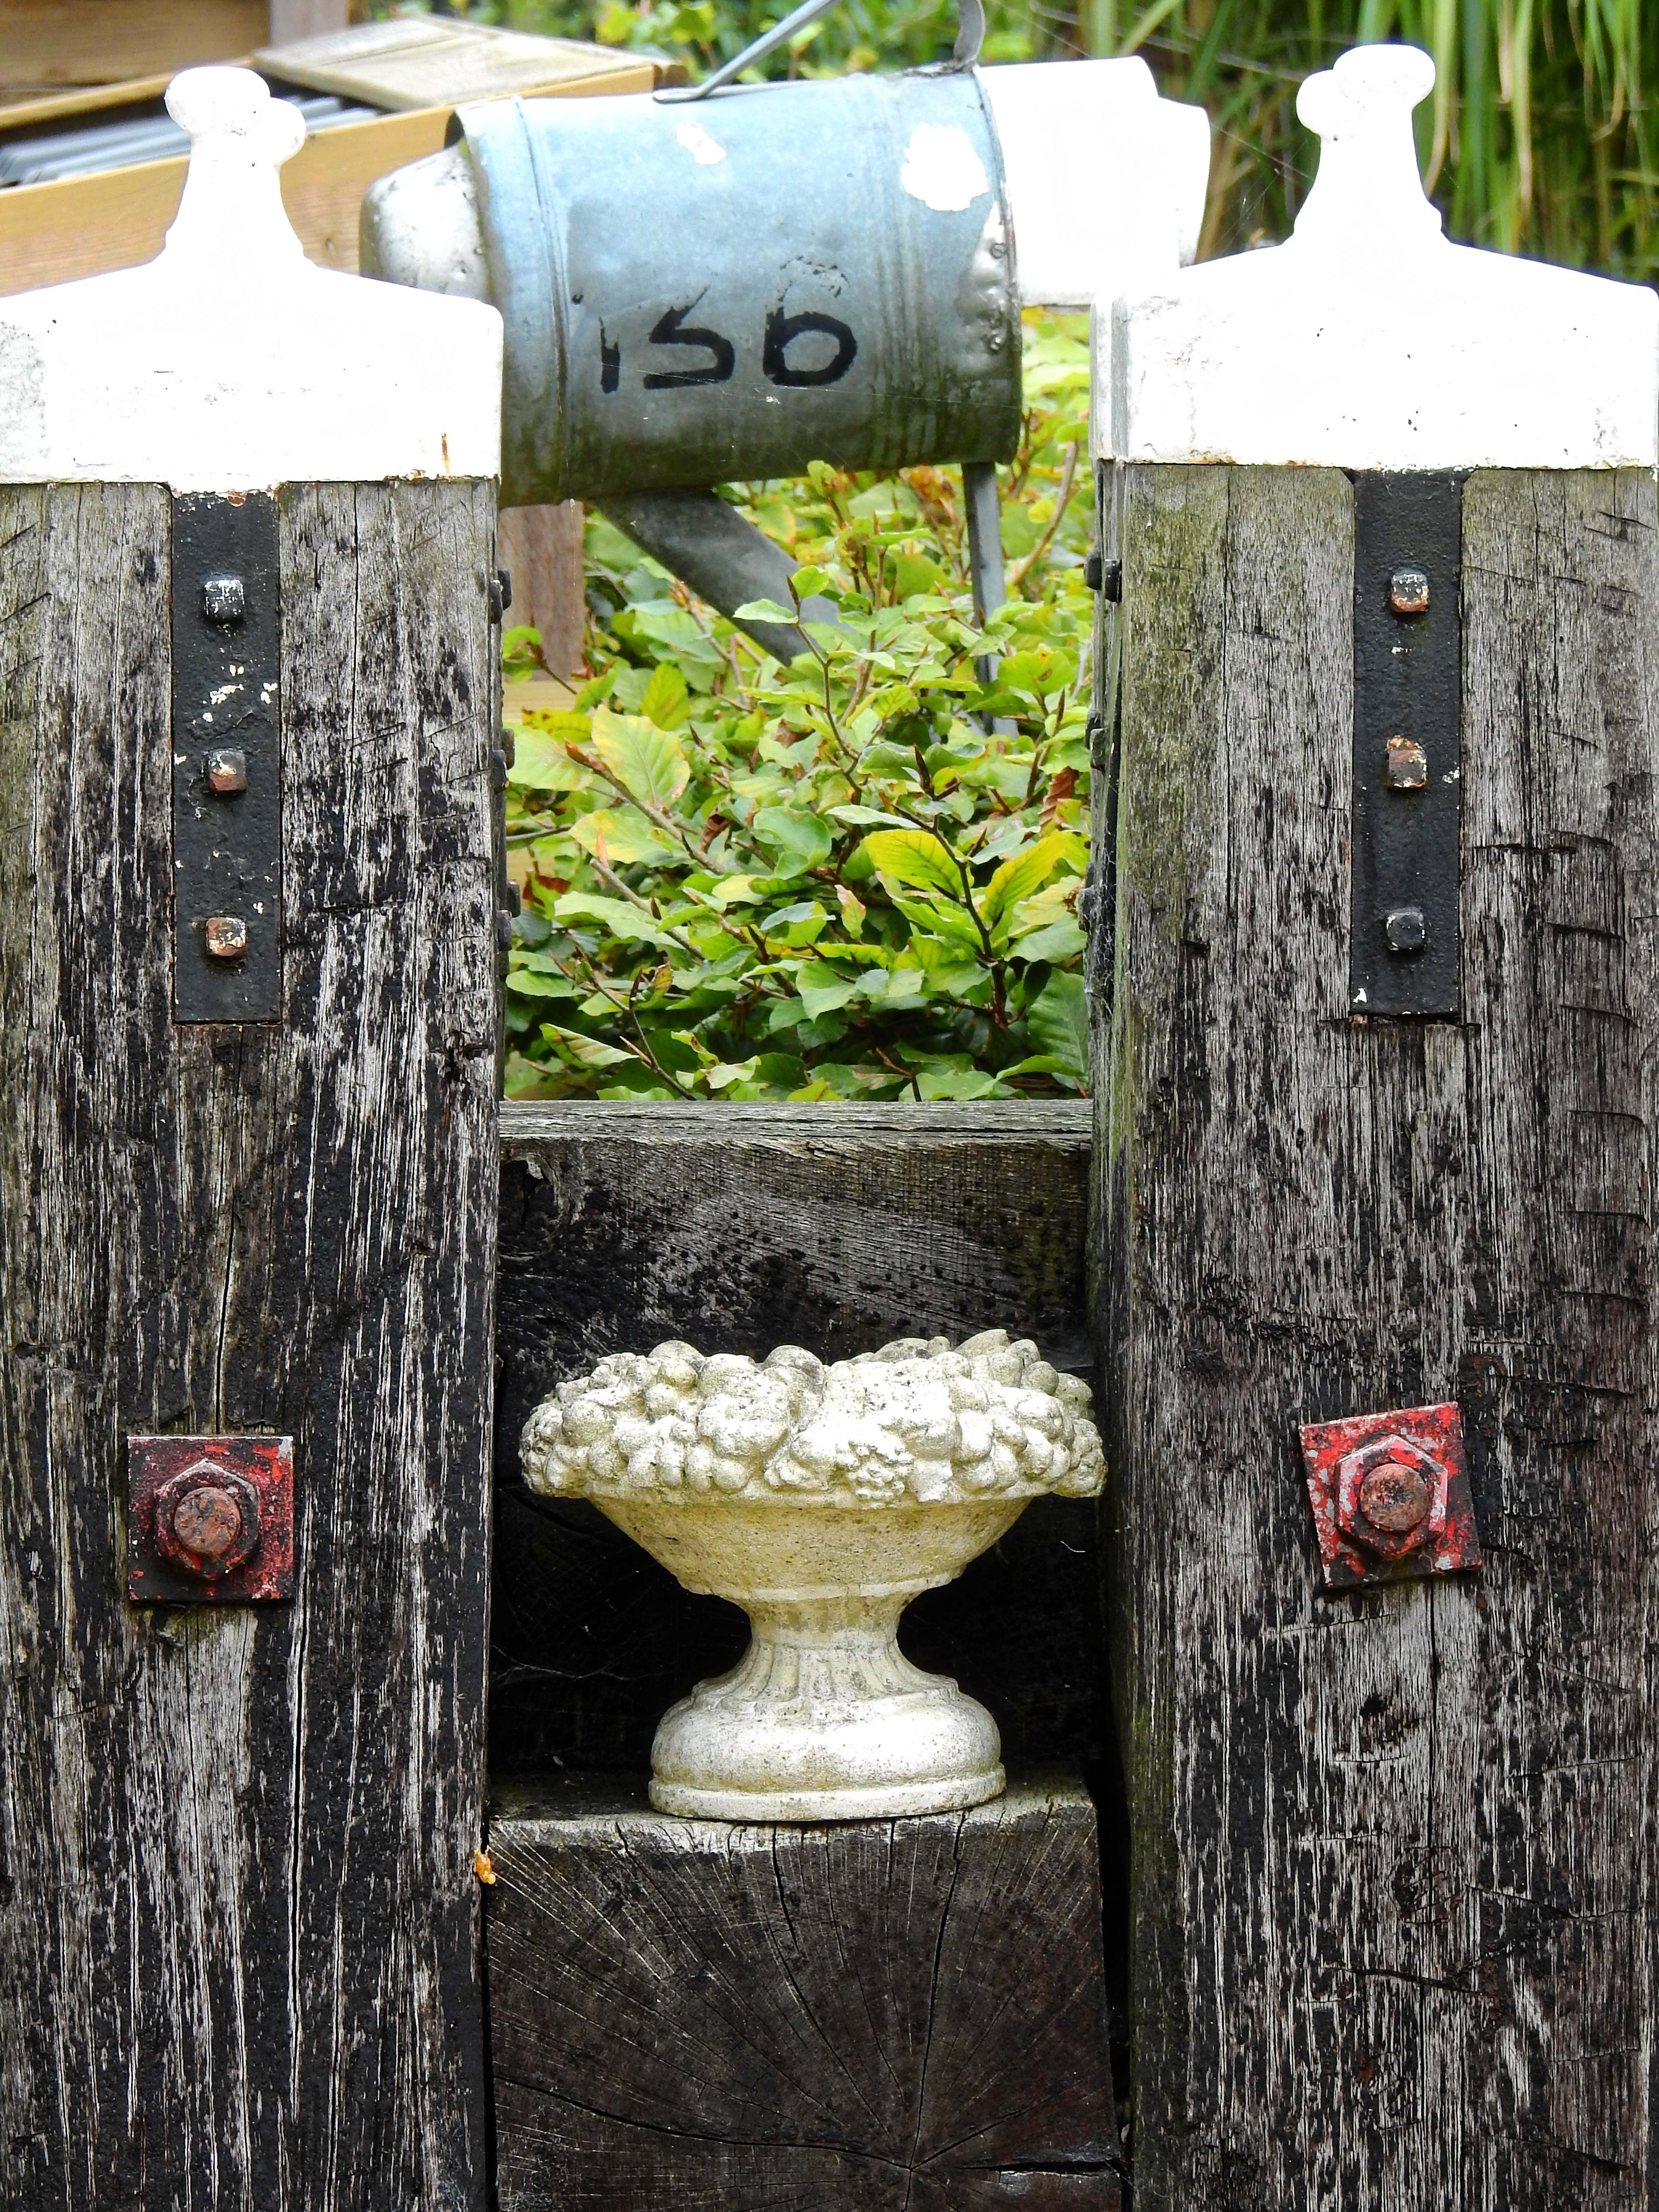
fence, post, wood, number, bar, decoration, furniture, door, goal, deco, background, decorative, outhouse, input, stele, house number, man made object, outdoor structure